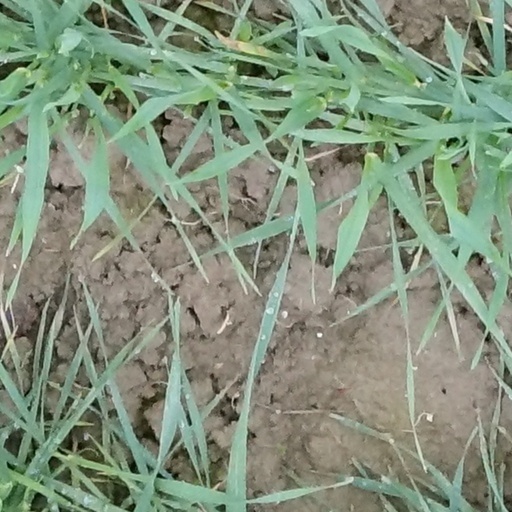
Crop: wheat